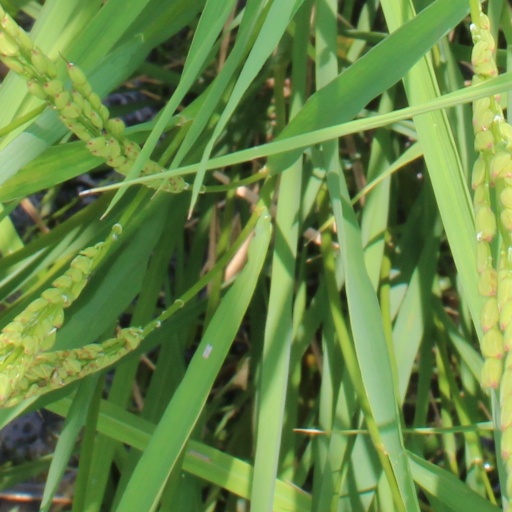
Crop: rice